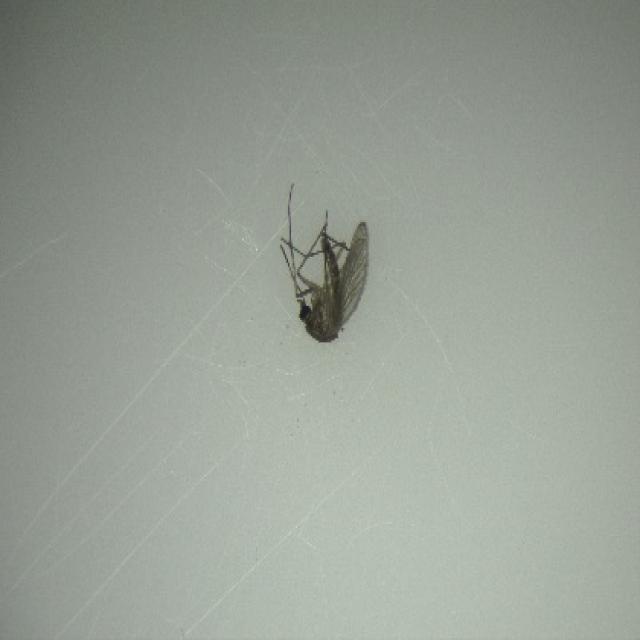
Species: culex_tritaeniorhynchus